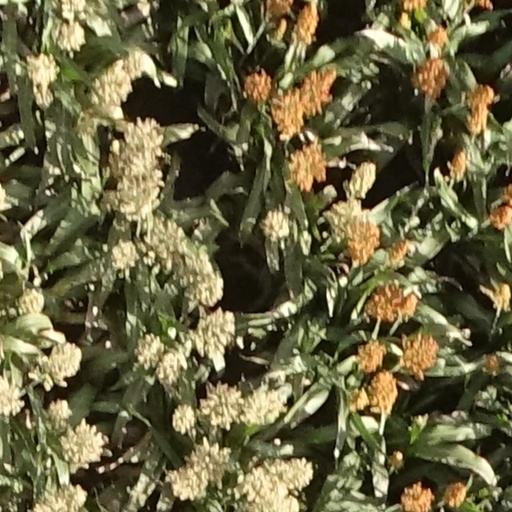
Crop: sorghum